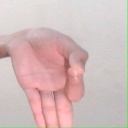
अक्षर: ज्ञ